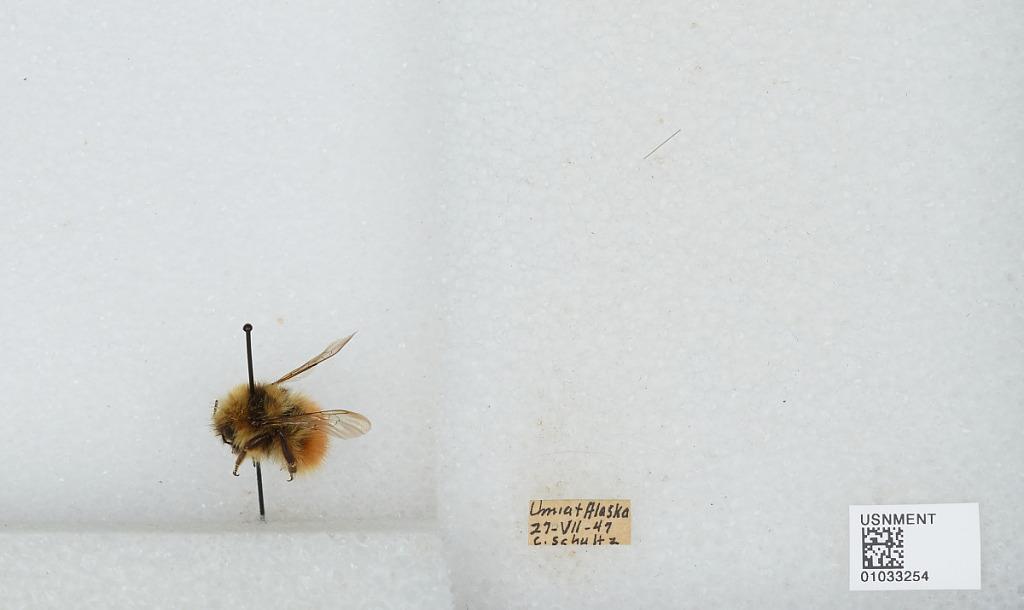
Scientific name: Bombus (Pyrobombus) sylvicola Kirby
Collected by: C. Schultz
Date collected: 1947-7-27
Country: United States
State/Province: Alaska
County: North Slope
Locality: Umiat
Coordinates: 69.3669, -152.144